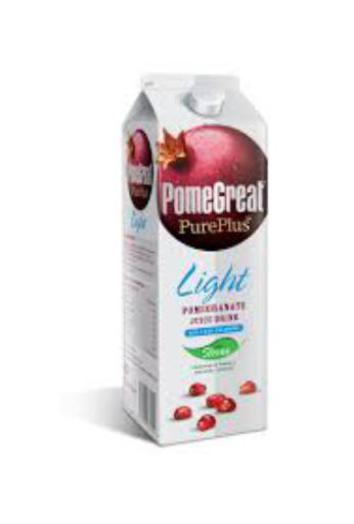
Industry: Food